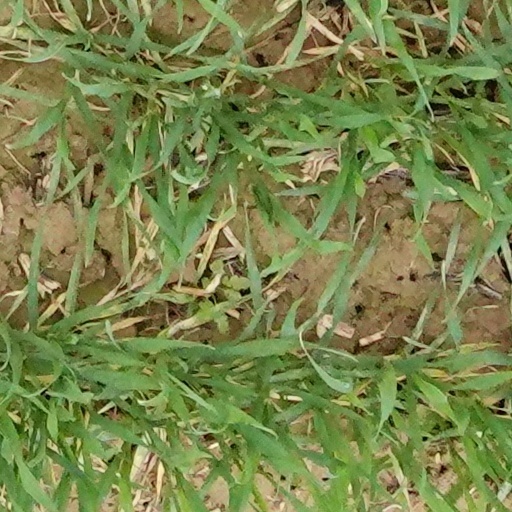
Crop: wheat